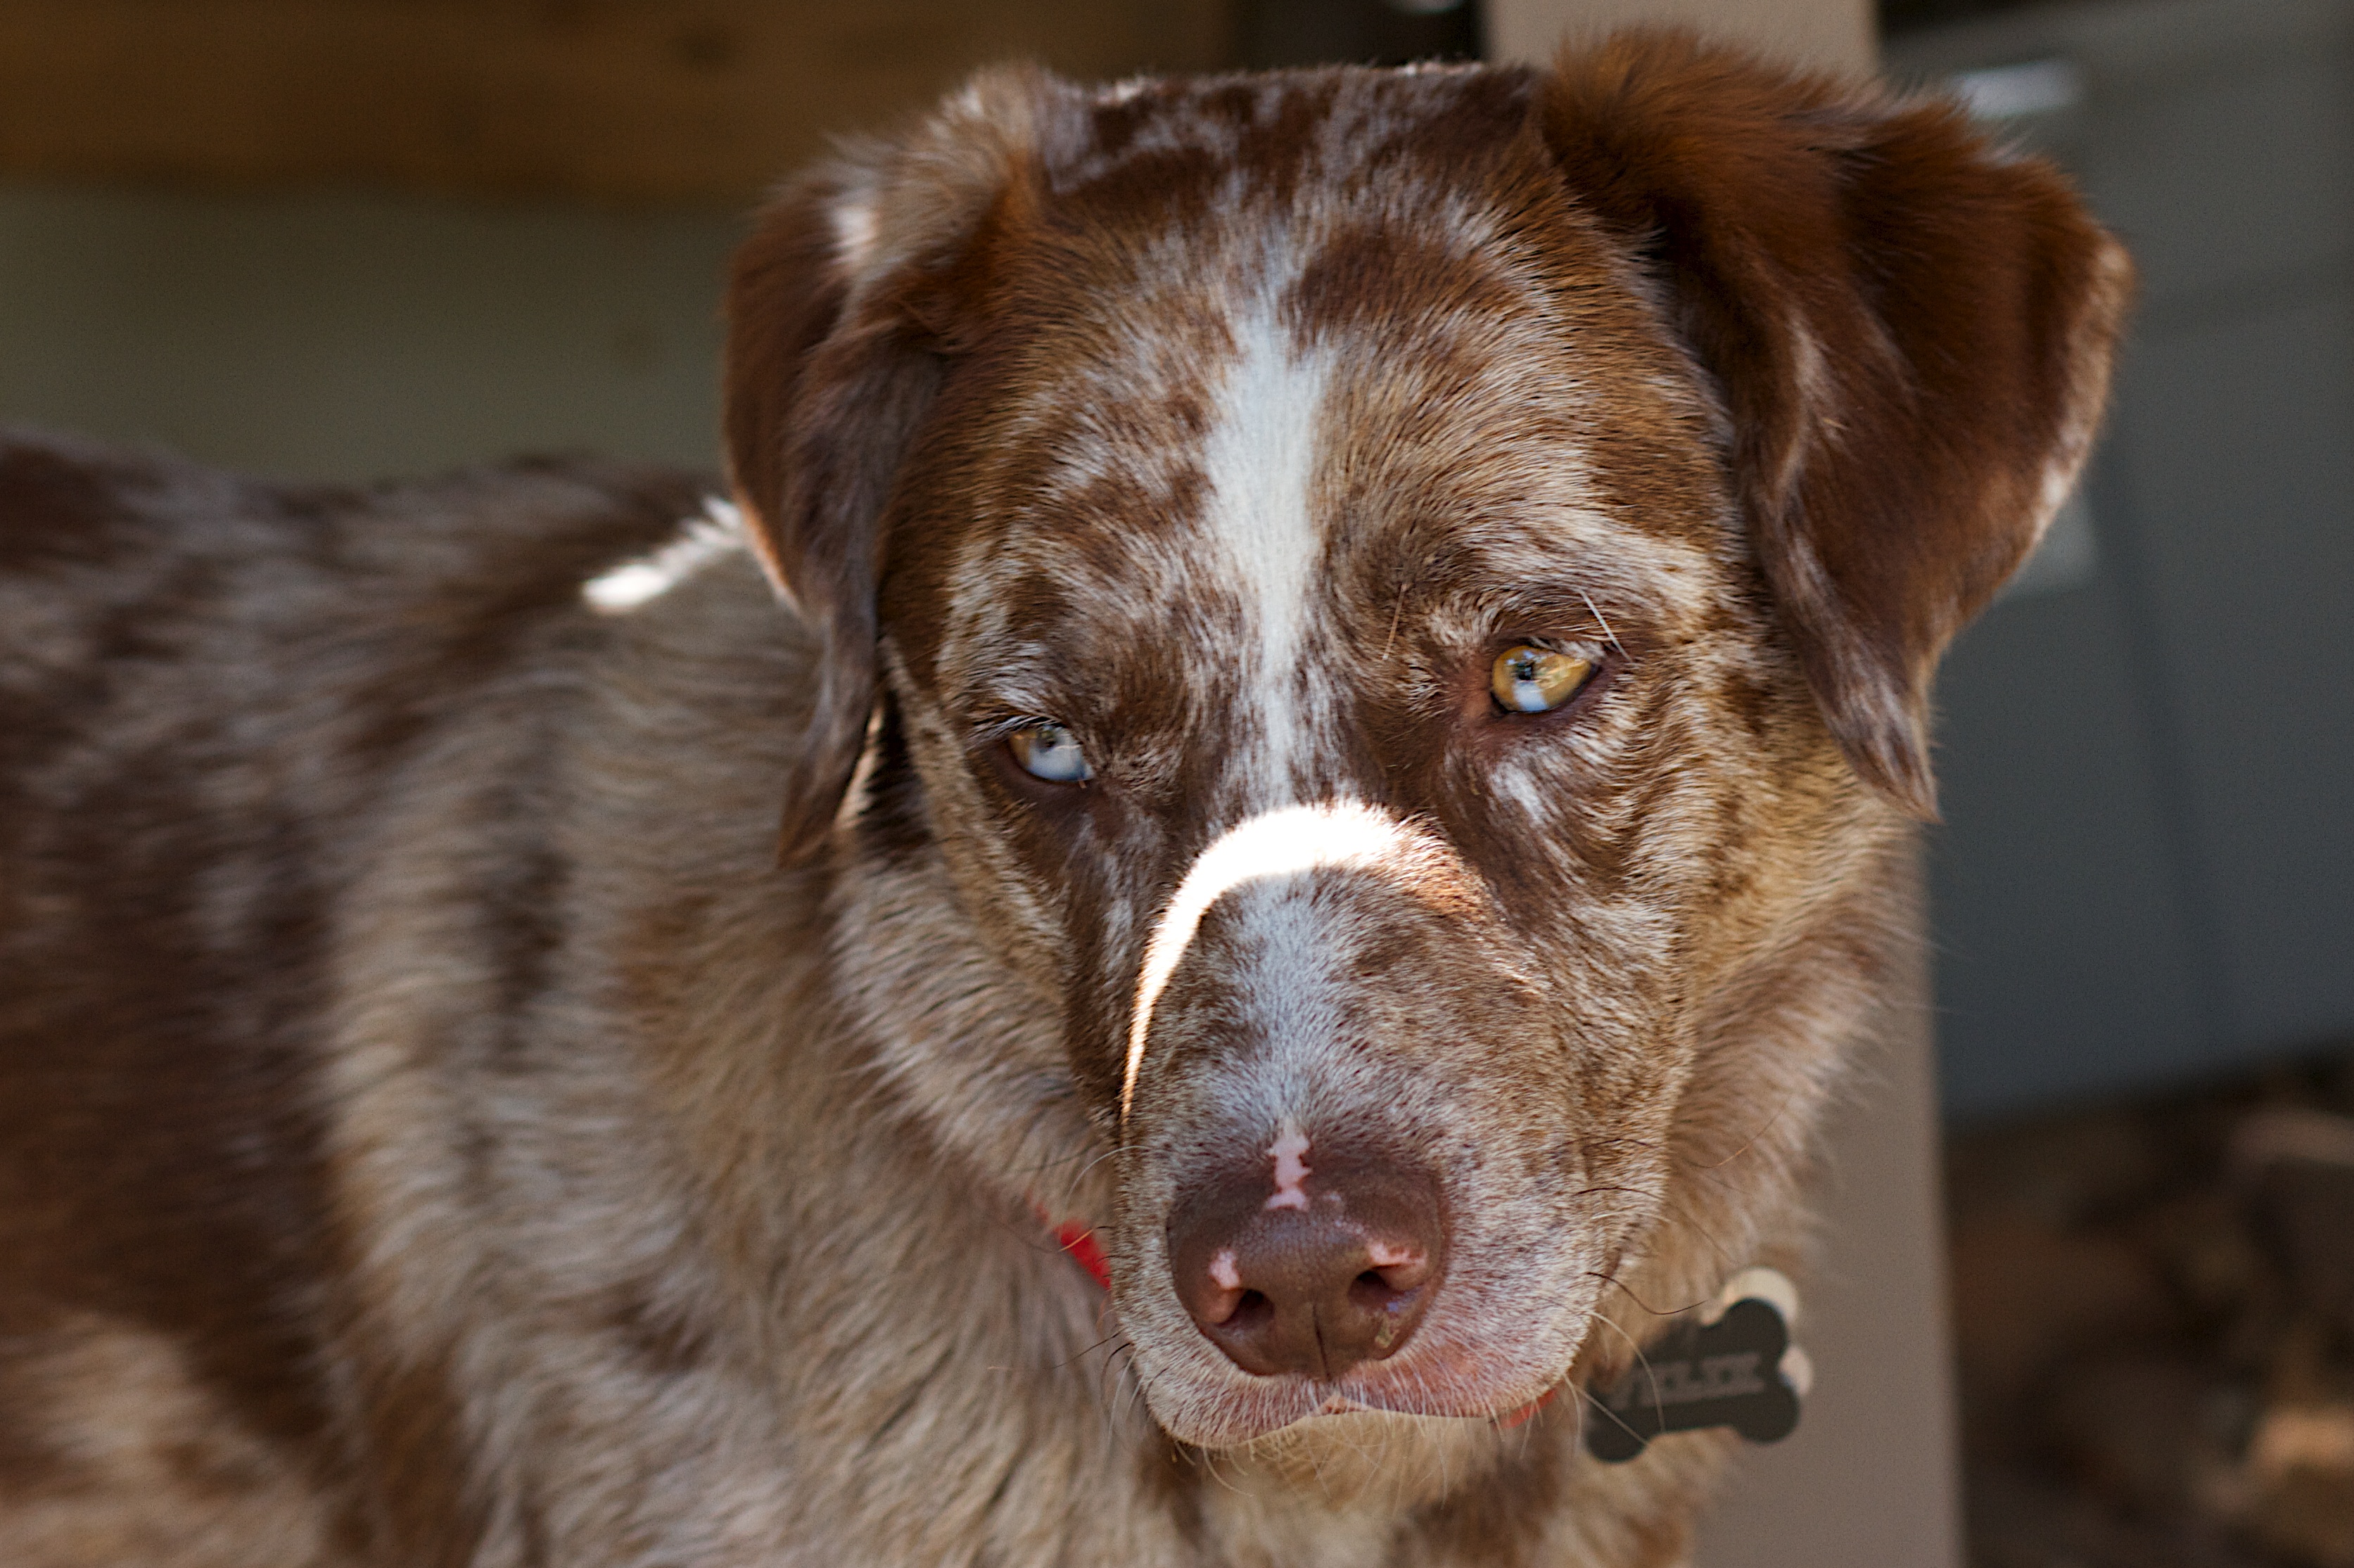
puppy, dog, mammal, whiskers, snout, vertebrate, felix, dog breed, australian shepherd, animal shelter, australian cattle dog, street dog, dog like mammal, dog breed group, nova scotia duck tolling retriever